Answer in natural language. Is Doorframe (marked A) behind Doorway (marked B)? Choose between the following options: yes or no
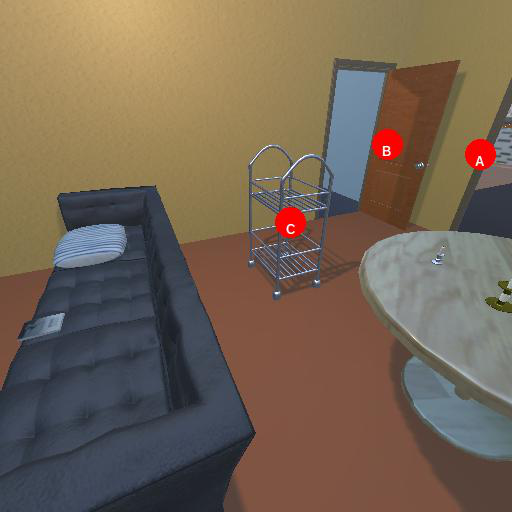
<answer>no</answer>